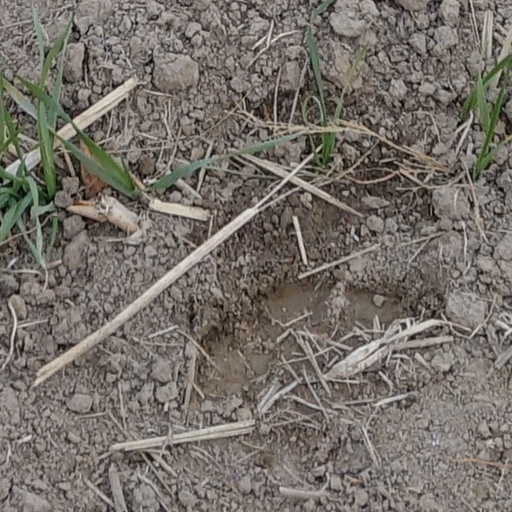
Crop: wheat